Ship of the line

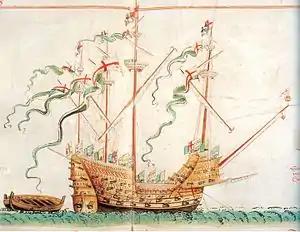
The carrack "Henri Grace à Dieu", from the Anthony Roll

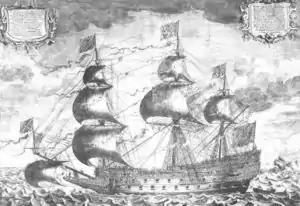
"Sovereign of the Seas", a contemporaneous engraving by J. Payne

The heavily armed carrack, first developed in Portugal for either trade or war in the Atlantic Ocean, was the precursor of the "ship of the line". Other maritime European states quickly adopted it in the late 15th and early 16th centuries. These vessels were developed by fusing aspects of the cog of the North Sea and galley of the Mediterranean Sea. The cogs, which traded in the North Sea, in the Baltic Sea and along the Atlantic coasts, had an advantage over galleys in battle because they had raised platforms called "castles" at bow and stern that archers could occupy to fire down on enemy ships or even to drop heavy weights from. At the bow, for instance, the castle was called the forecastle (usually contracted as fo'c'sle or fo'c's'le, and pronounced FOHK-səl). Over time these castles became higher and larger, and eventually were built into the structure of the ship, increasing overall strength. This aspect of the cog remained in the newer-style carrack designs and proved its worth in battles like that at Diu in 1509.